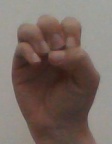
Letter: ha